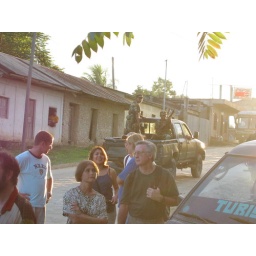
Check out the machine guns in the truck